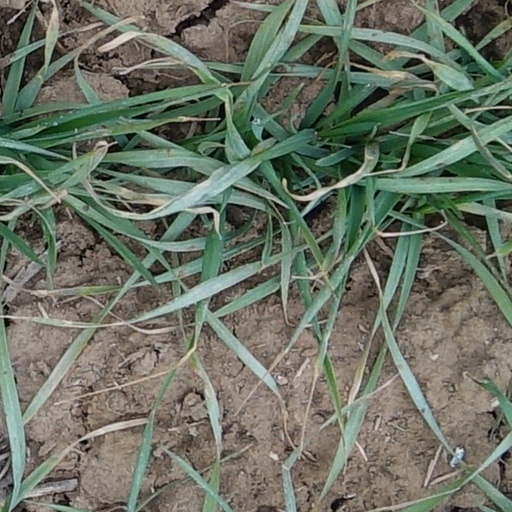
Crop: wheat